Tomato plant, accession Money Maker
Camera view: tilt-top (135 deg); turntable rotation: 60 degrees
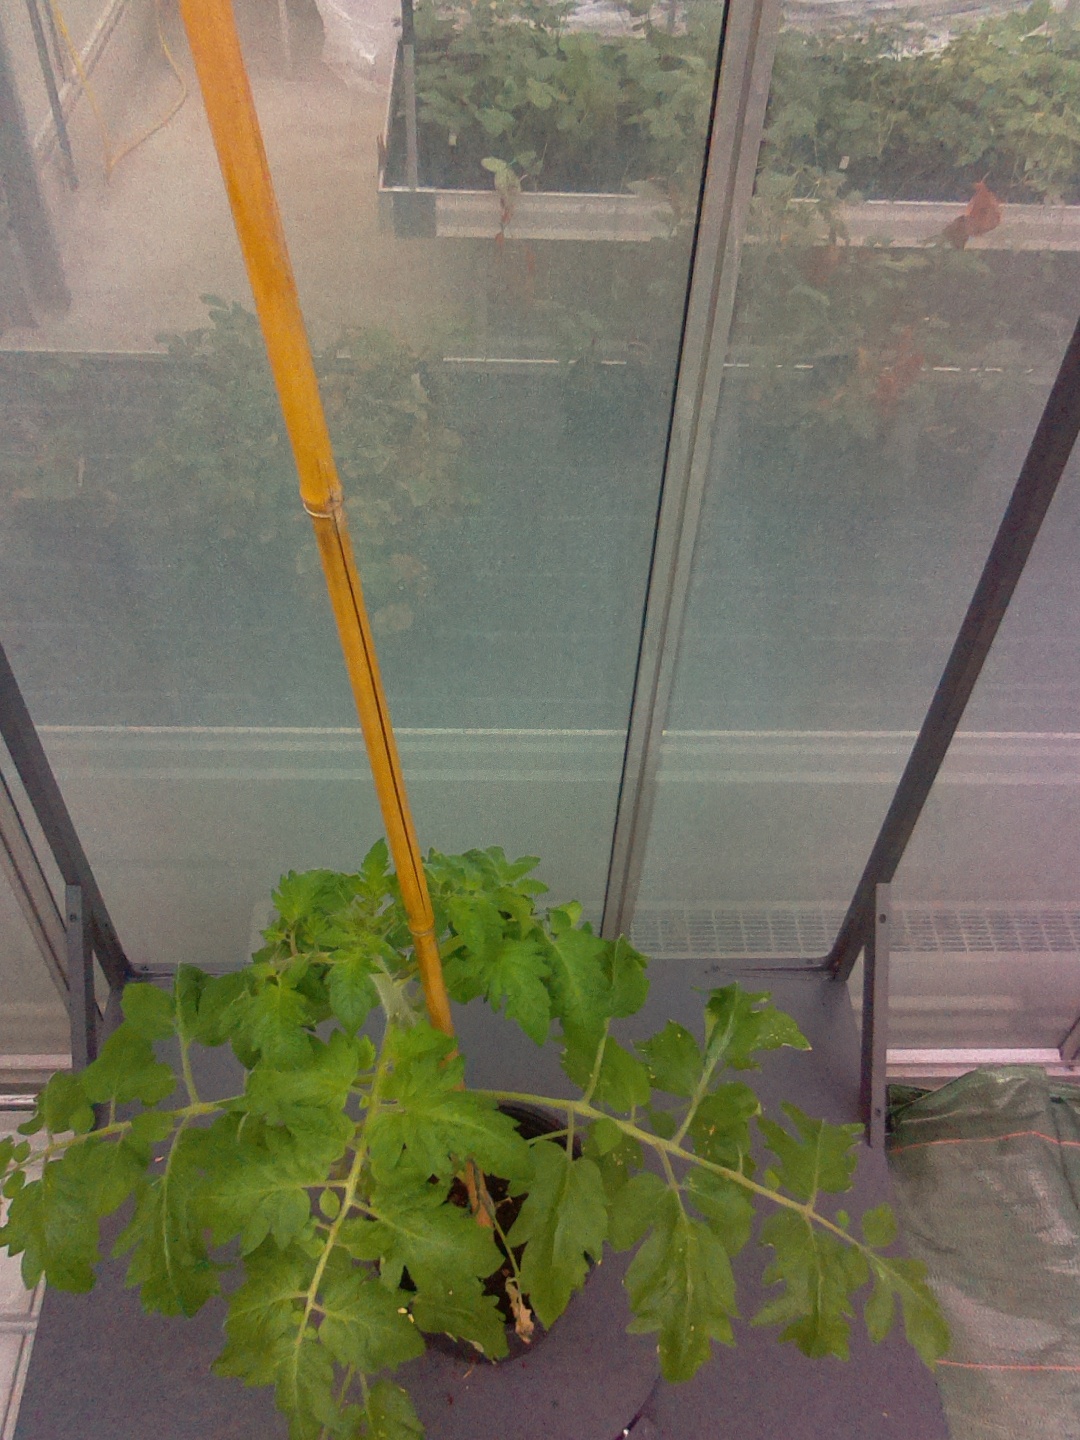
BBCH growth stage 52: 2 inflorescences visible